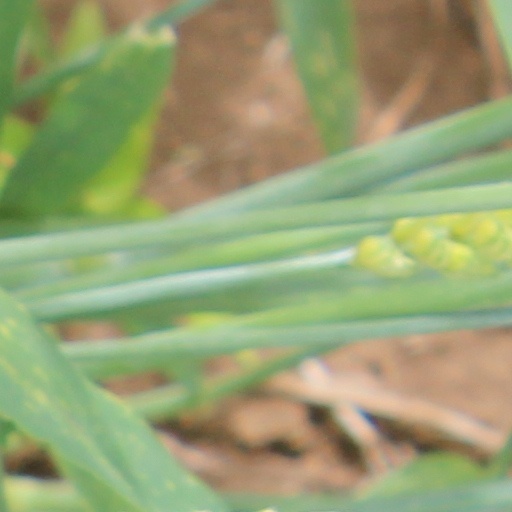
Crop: wheat